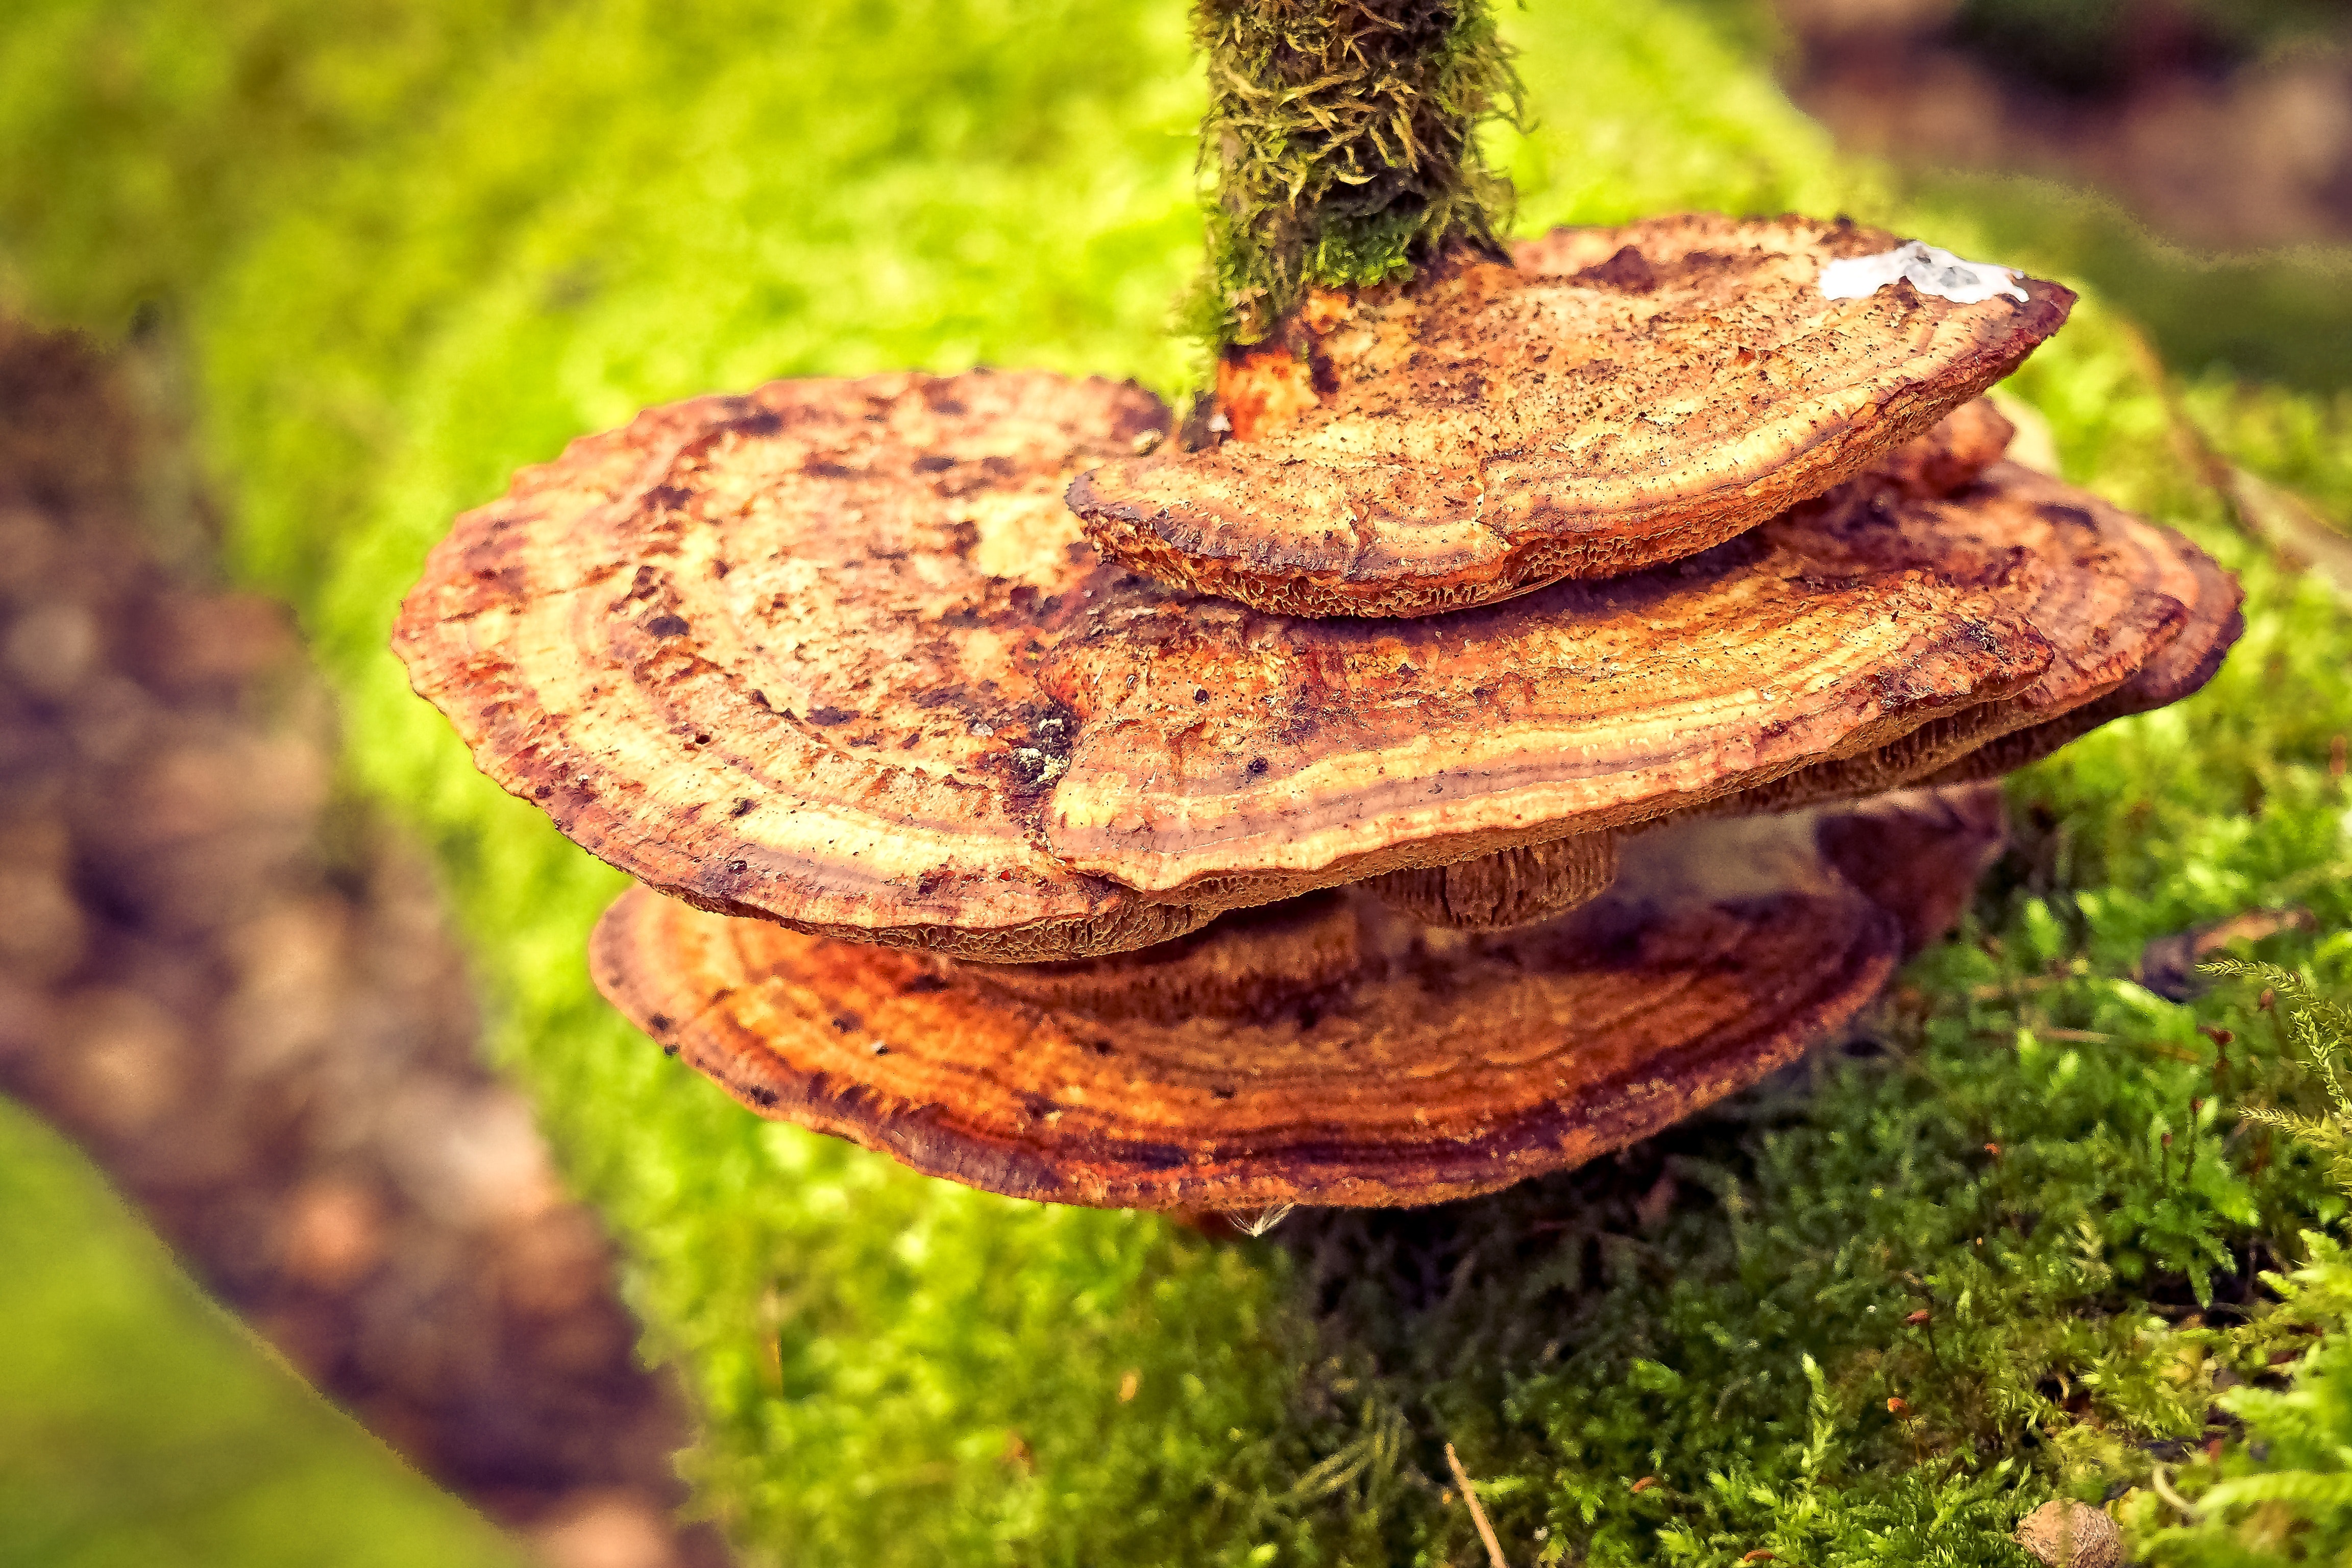
medicinal mushroom, lingzhi mushroom, natural landscape, fungus, inonotus, tree, trunk, polyporales, agaricomycetes, plant, organism, wood, terrestrial plant, plant stem, chaga mushroom, moss, mushroom, tree stump, forest